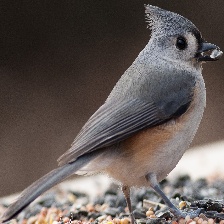
Species: TIT MOUSE
Scientific name: PARIDAE
ImageNet parent category: chickadee